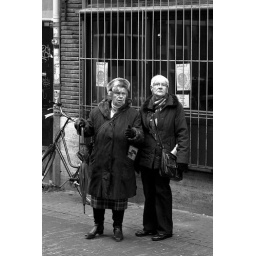
Two older women,.. walking into Utrecht. I saw them watching, heard them discussing about the buildings over there.